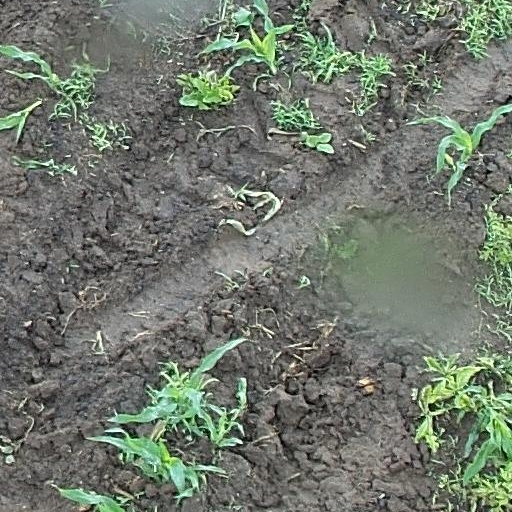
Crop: maize; corn